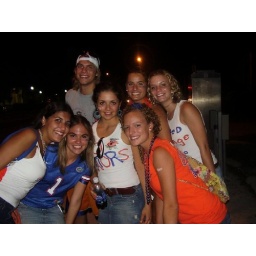
&amp;quot;g8rs kick ass&amp;quot; was tattooed on my arm in permanent orange and blue marker for 2 weeks...